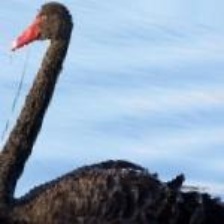
Species: BLACK SWAN
Scientific name: CYGNUS ATRATUS
ImageNet parent category: black_swan